Dorothy Bussy

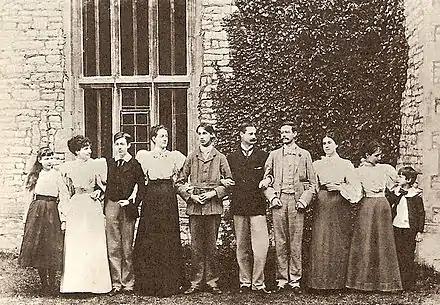
The sons and daughters of Sir Richard Strachey and Lady Macdonald. Dorothea is the second from the left.

Dorothy Bussy ( Strachey; 24 July 1865 – 1 May 1960) was an English novelist and translator, close to the Bloomsbury Group.